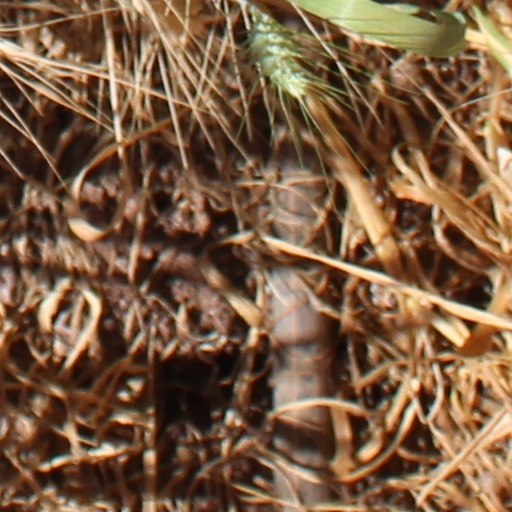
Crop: wheat